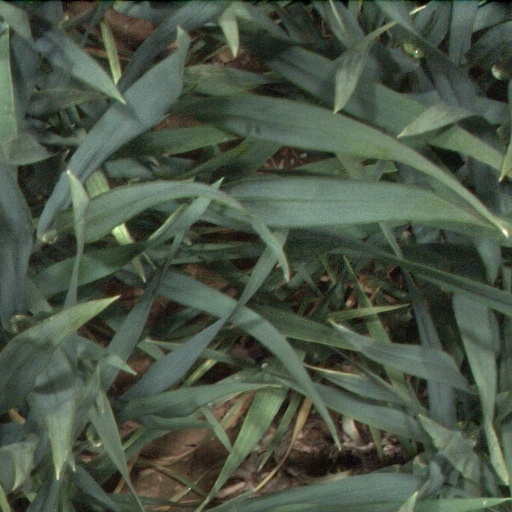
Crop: wheat